ASA (automobile)

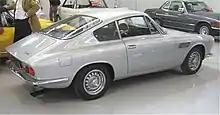
ASA 1000 GT rear view

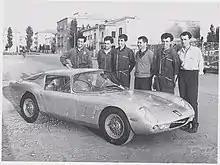
ASA 1000 GTC

By 1962, Enzo Ferrari decided to entrust production of the Ferrarina to close friend Oronzio de Nora and his son, Niccolò de Nora. The de Nora Electrochemical Group formed a new company for this purpose under the name ASA ("Autocostruzioni Società per Azioni"). ASA operations were headed by Niccolò de Nora. Also involved in ASA management were race drivers Lorenzo Bandini, Gerino Gerini, and Giancarlo Baghetti and engineer Giotto Bizzarrini. The new firm had its headquarters on via San Faustino in Milan.